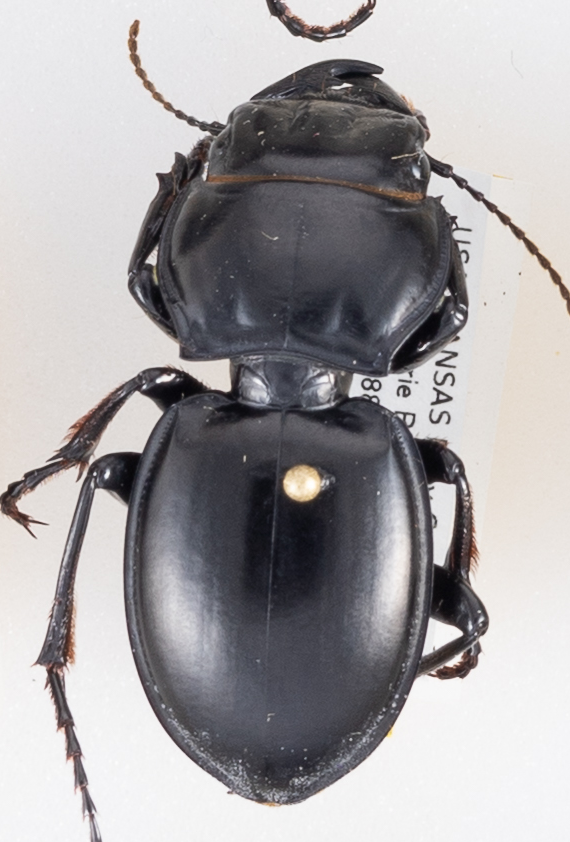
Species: Pasimachus californicus
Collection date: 2018-08-13
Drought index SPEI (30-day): -0.32
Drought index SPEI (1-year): -2.09
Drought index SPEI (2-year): -1.28